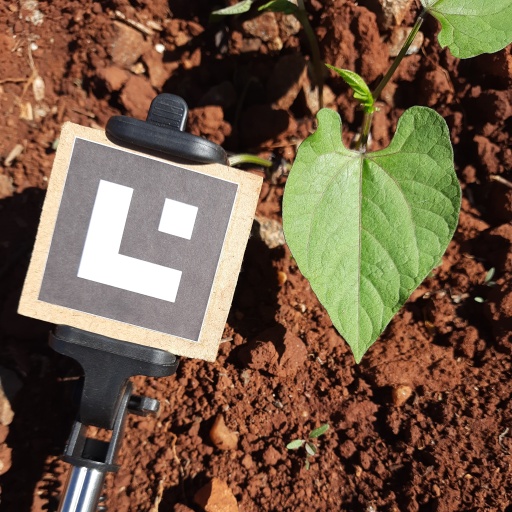
Observations: wavy surface, no eating holes, under sunlight